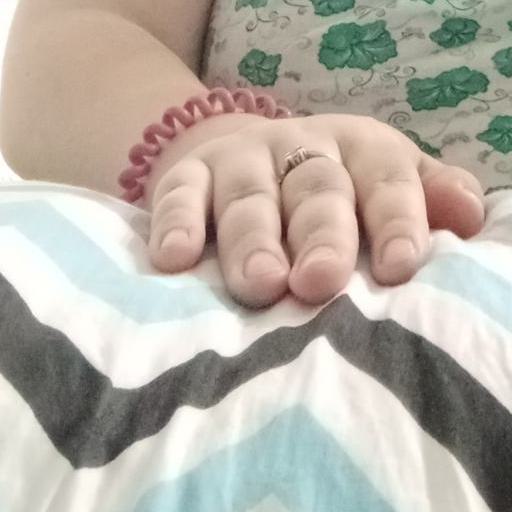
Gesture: no_gesture